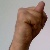
The image shows a hand gesture representing the letter 'N' in Indian Sign Language.